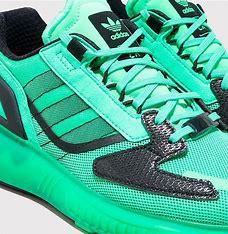
Brand: Adidas
Model: ZX 5K Boost